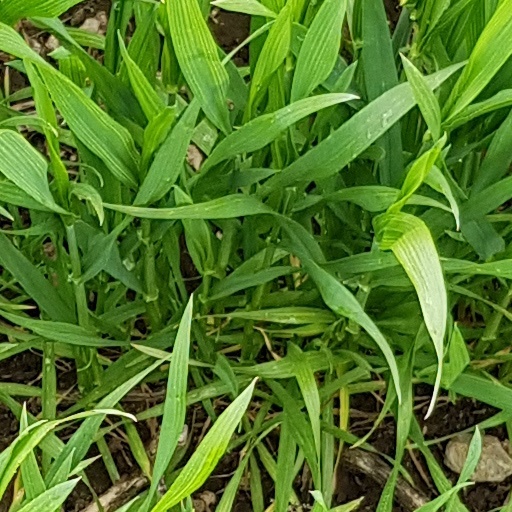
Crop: wheat